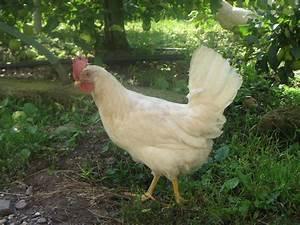
chicken